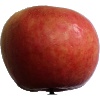
Label: Apple Crimson Snow 1